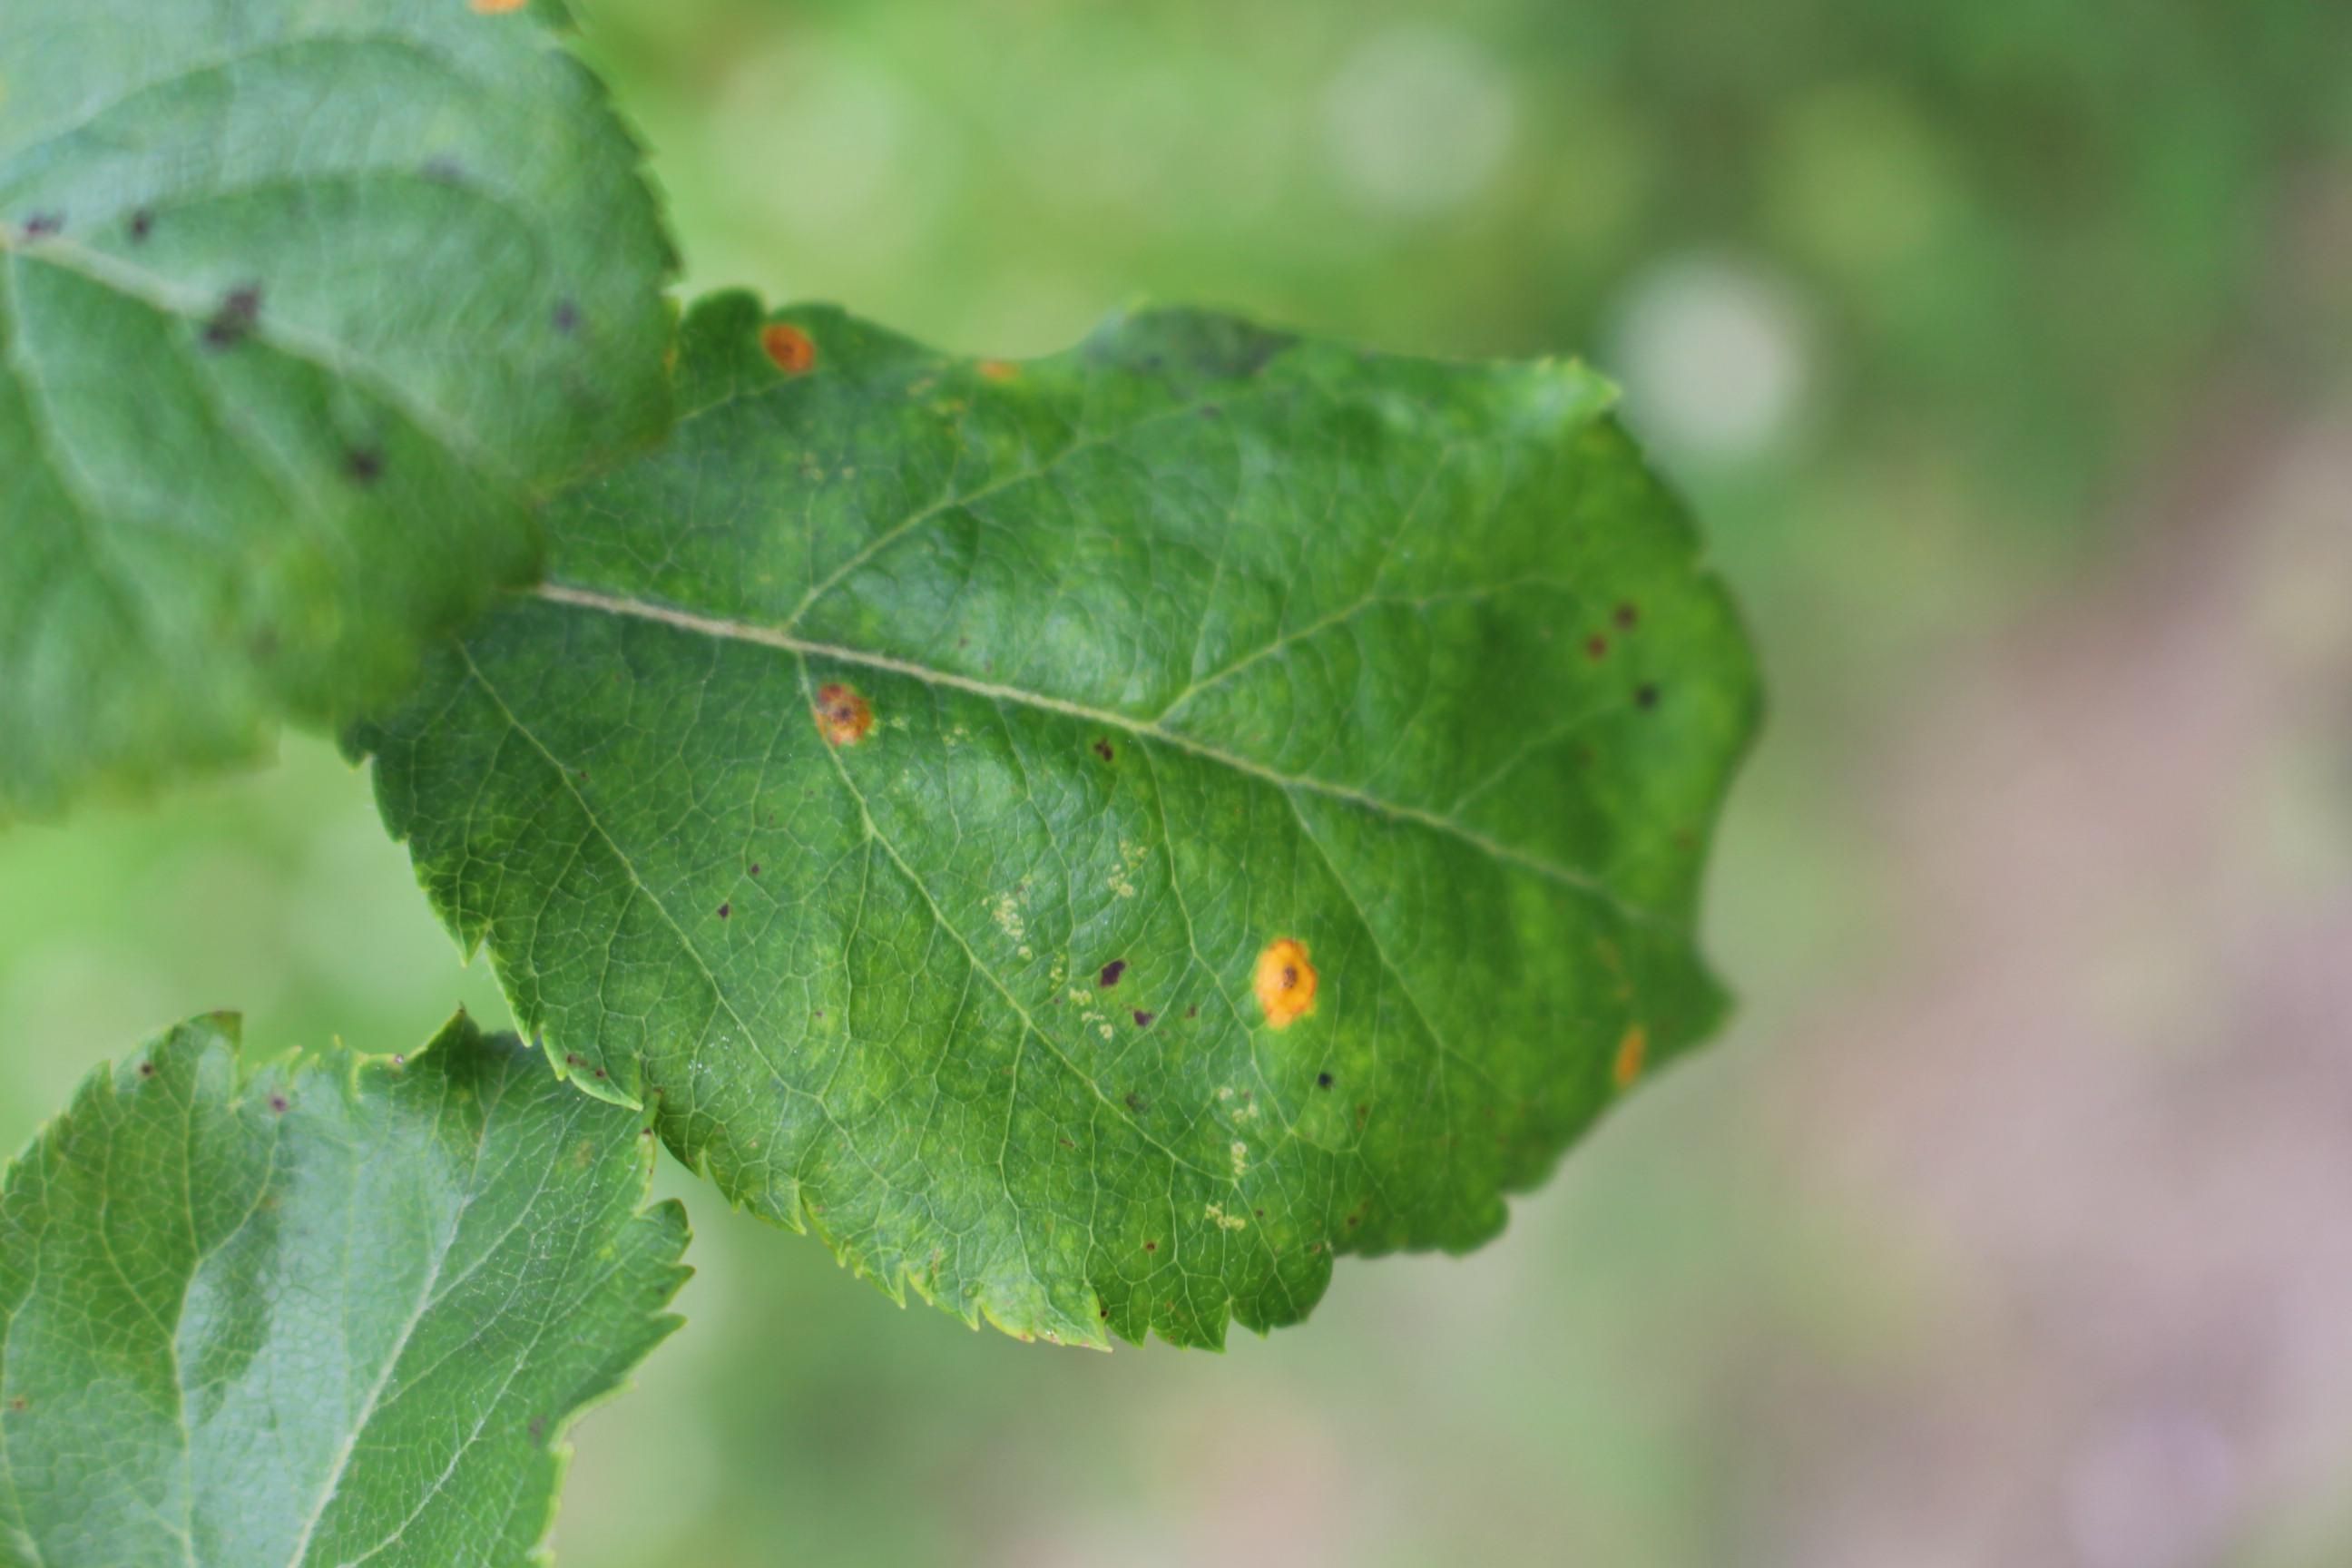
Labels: rust